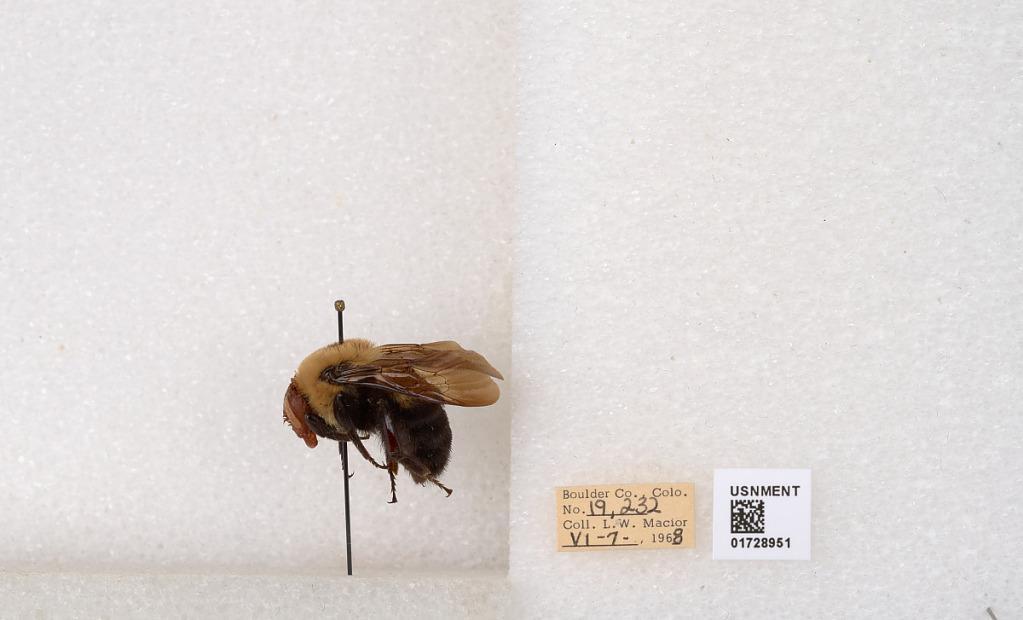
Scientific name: Bombus (Separatobombus) griseocollis (De Geer)
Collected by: L. Macior
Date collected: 1968-6-7
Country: United States
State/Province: Colorado
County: Boulder
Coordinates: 40.0925, -105.358